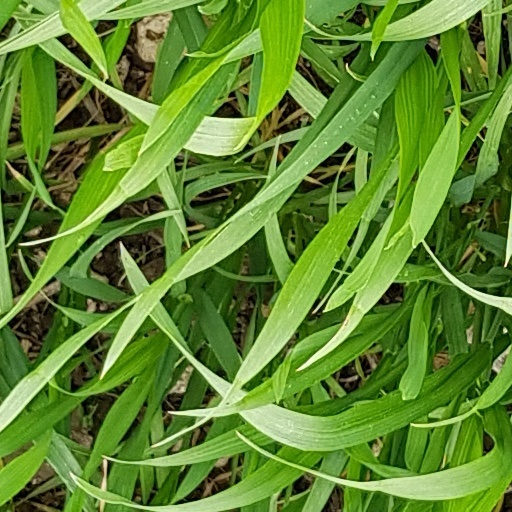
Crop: wheat